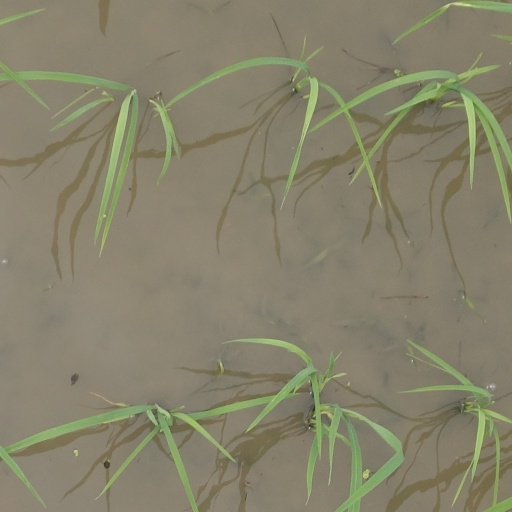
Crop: rice